Murder of Ann Ogilby

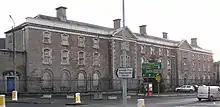
Former Armagh Women's Prison. Ann Ogilby's killers were imprisoned here after being convicted of her murder. Albert Graham was sent to the Maze Prison.

Douglas arranged for the body's disposal and unnamed UDA men later loaded it onto a van and dumped it in a ditch in Stockman's Lane near the M1 motorway. It was discovered five days later on 29 July by motorway maintenance men. The RUC were immediately called to the scene which was then photographed and mapped. Ogilby, clad in a red jumper, grey trousers and wearing just one shoe, was lying on her back partly submerged in 18 inches of stagnant water with her blackened and battered face visible and her arms outstretched. Her missing shoe and a large brown sack were discovered not far away from her body at the top of the ditch. There were no identifying documents found on her. The press, along with local television and radio news bulletins, released details regarding her physical appearance and the distinctive rings on her fingers. Hours later, a social worker from the Shaftesbury Square Social Services office, who had been scheduled to meet with Ann Ogilby on 24 July, contacted the RUC telling them that Ogilby and her daughter Sharlene had arrived at the office late for the appointment but left without explanation before the social worker could speak with Ann. She informed the RUC that Ogilby had not been seen since that afternoon. The social worker was then taken to the mortuary where she confirmed that the dead woman inside was Ann Ogilby. One of Ogilby's brothers later positively identified her. The police were told Sharlene was in the care of Social Services.